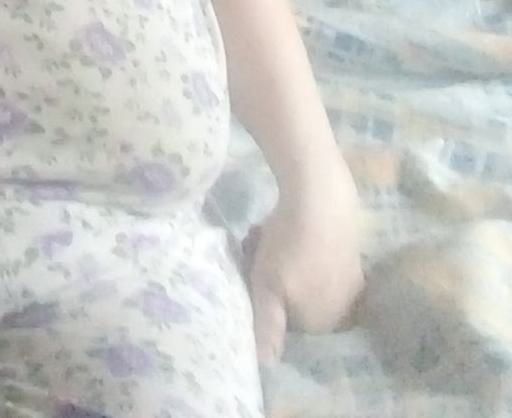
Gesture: no_gesture